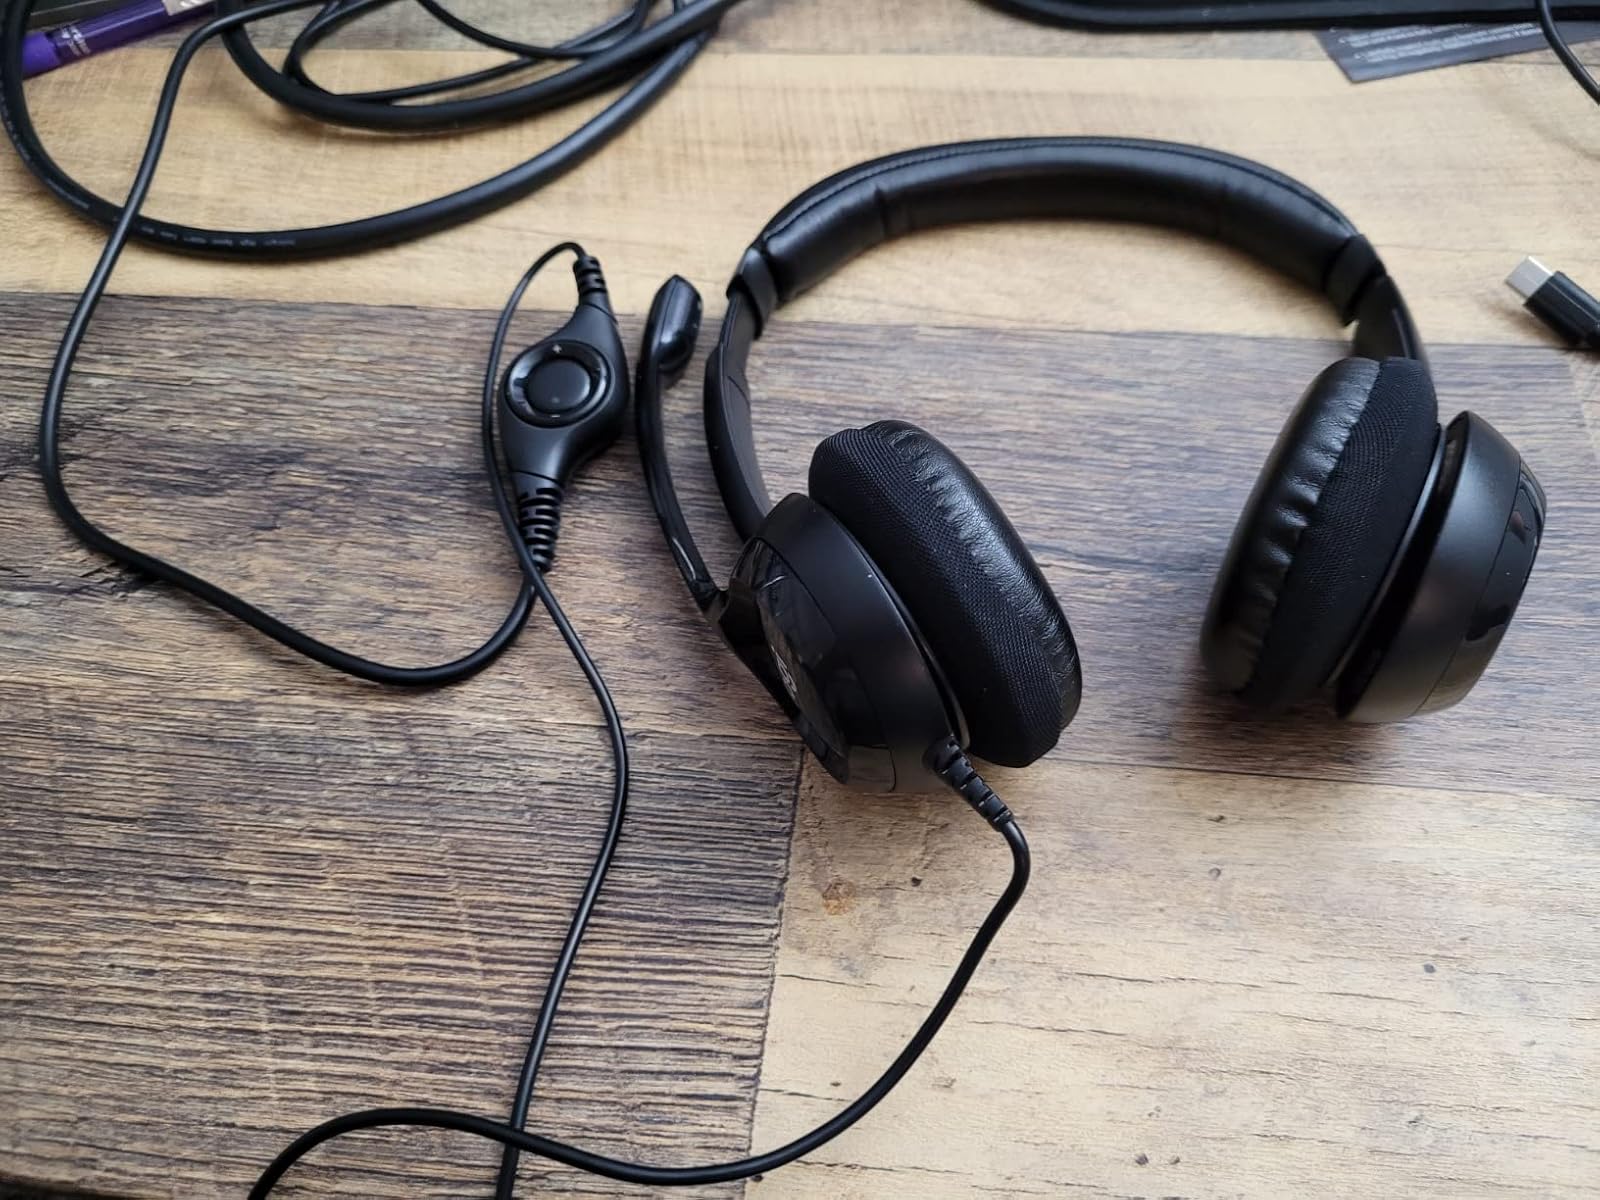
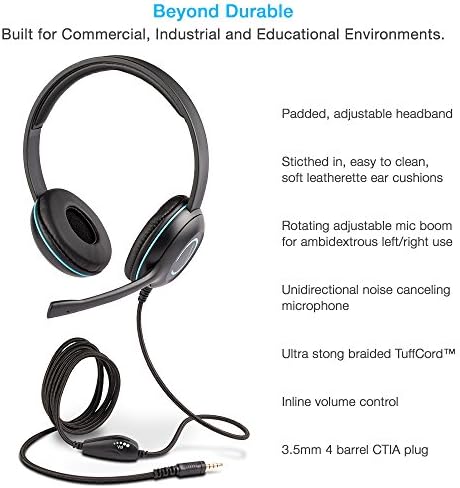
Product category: headphones
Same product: no